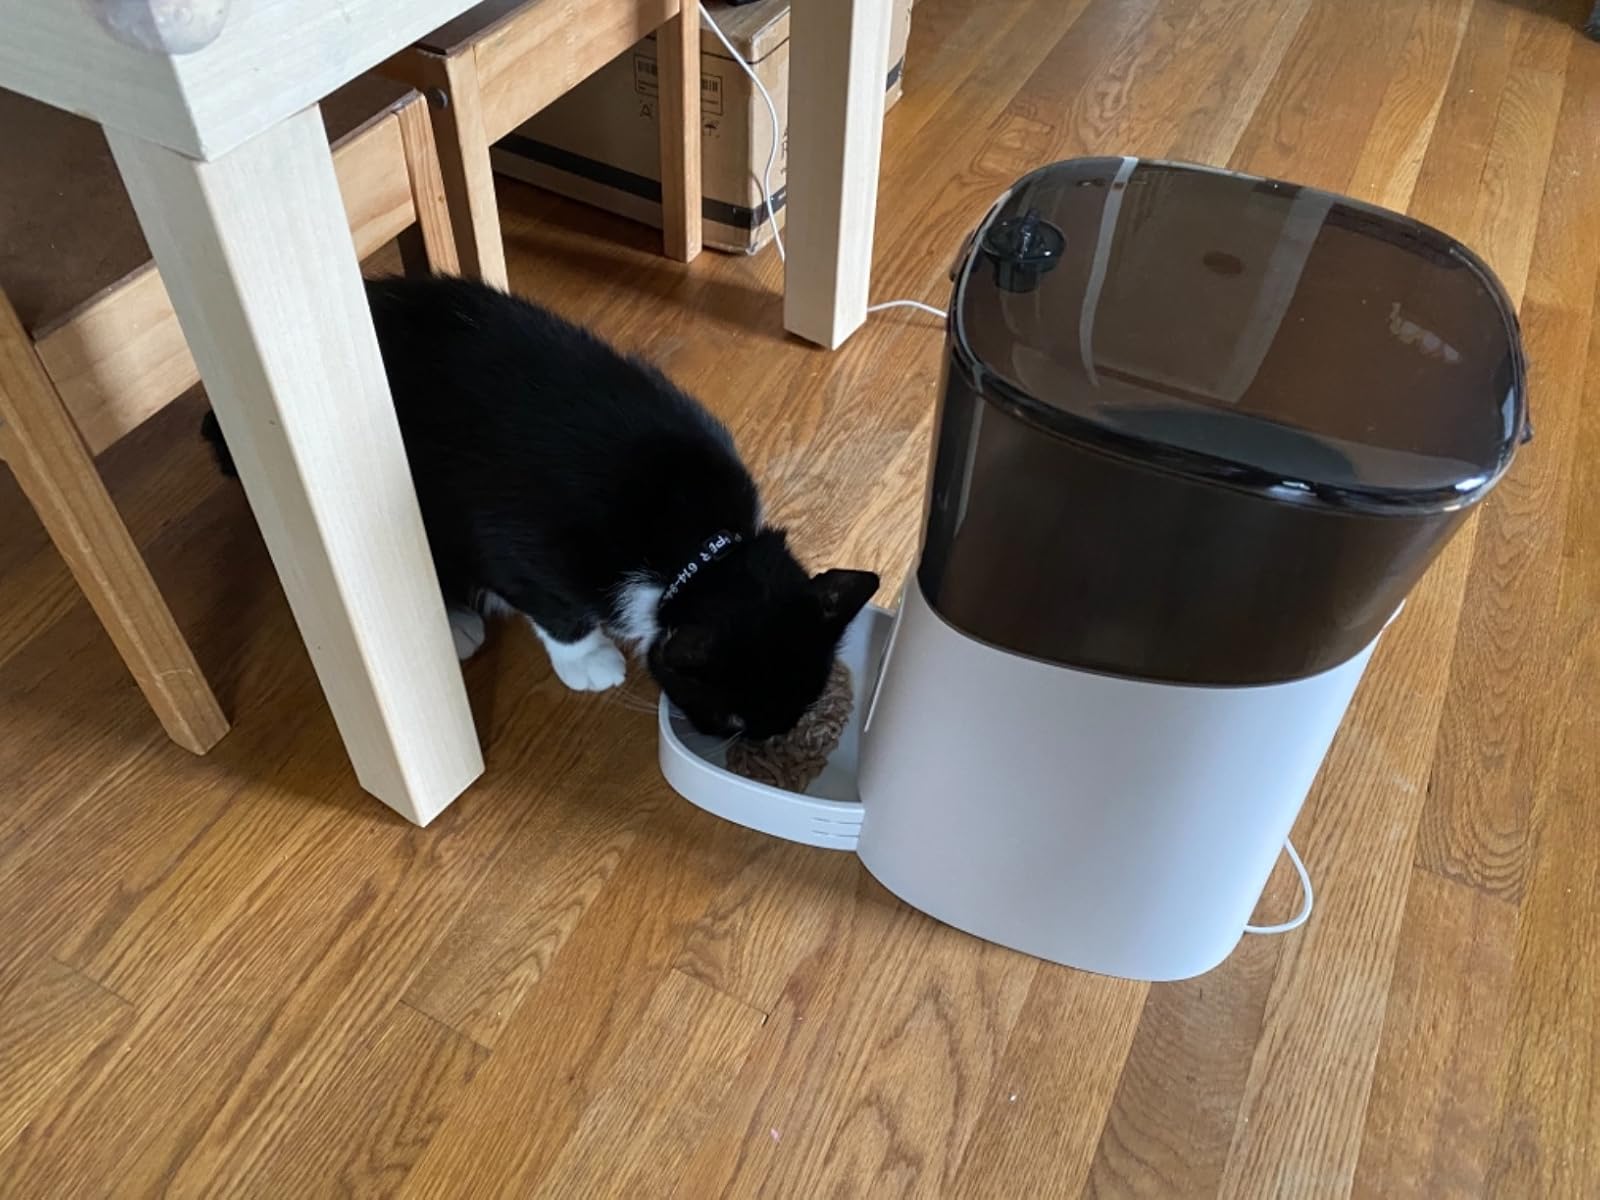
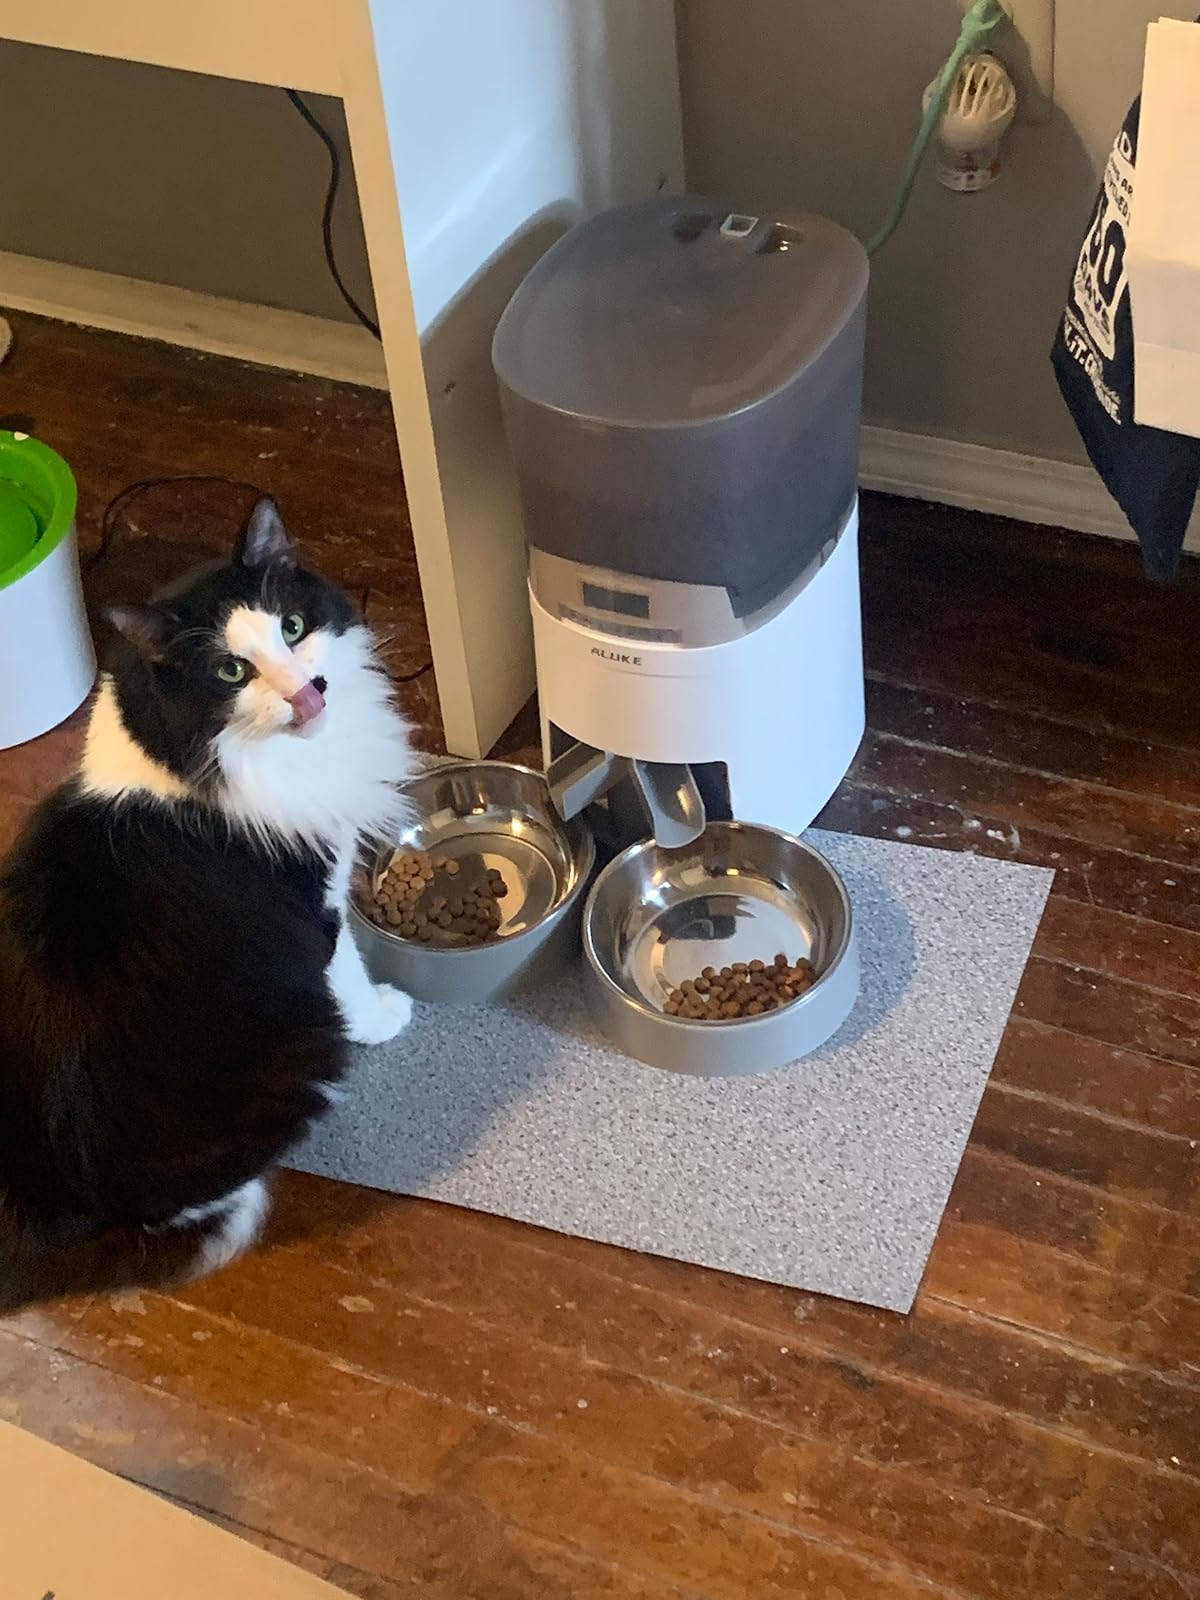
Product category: items_feeder
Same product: no